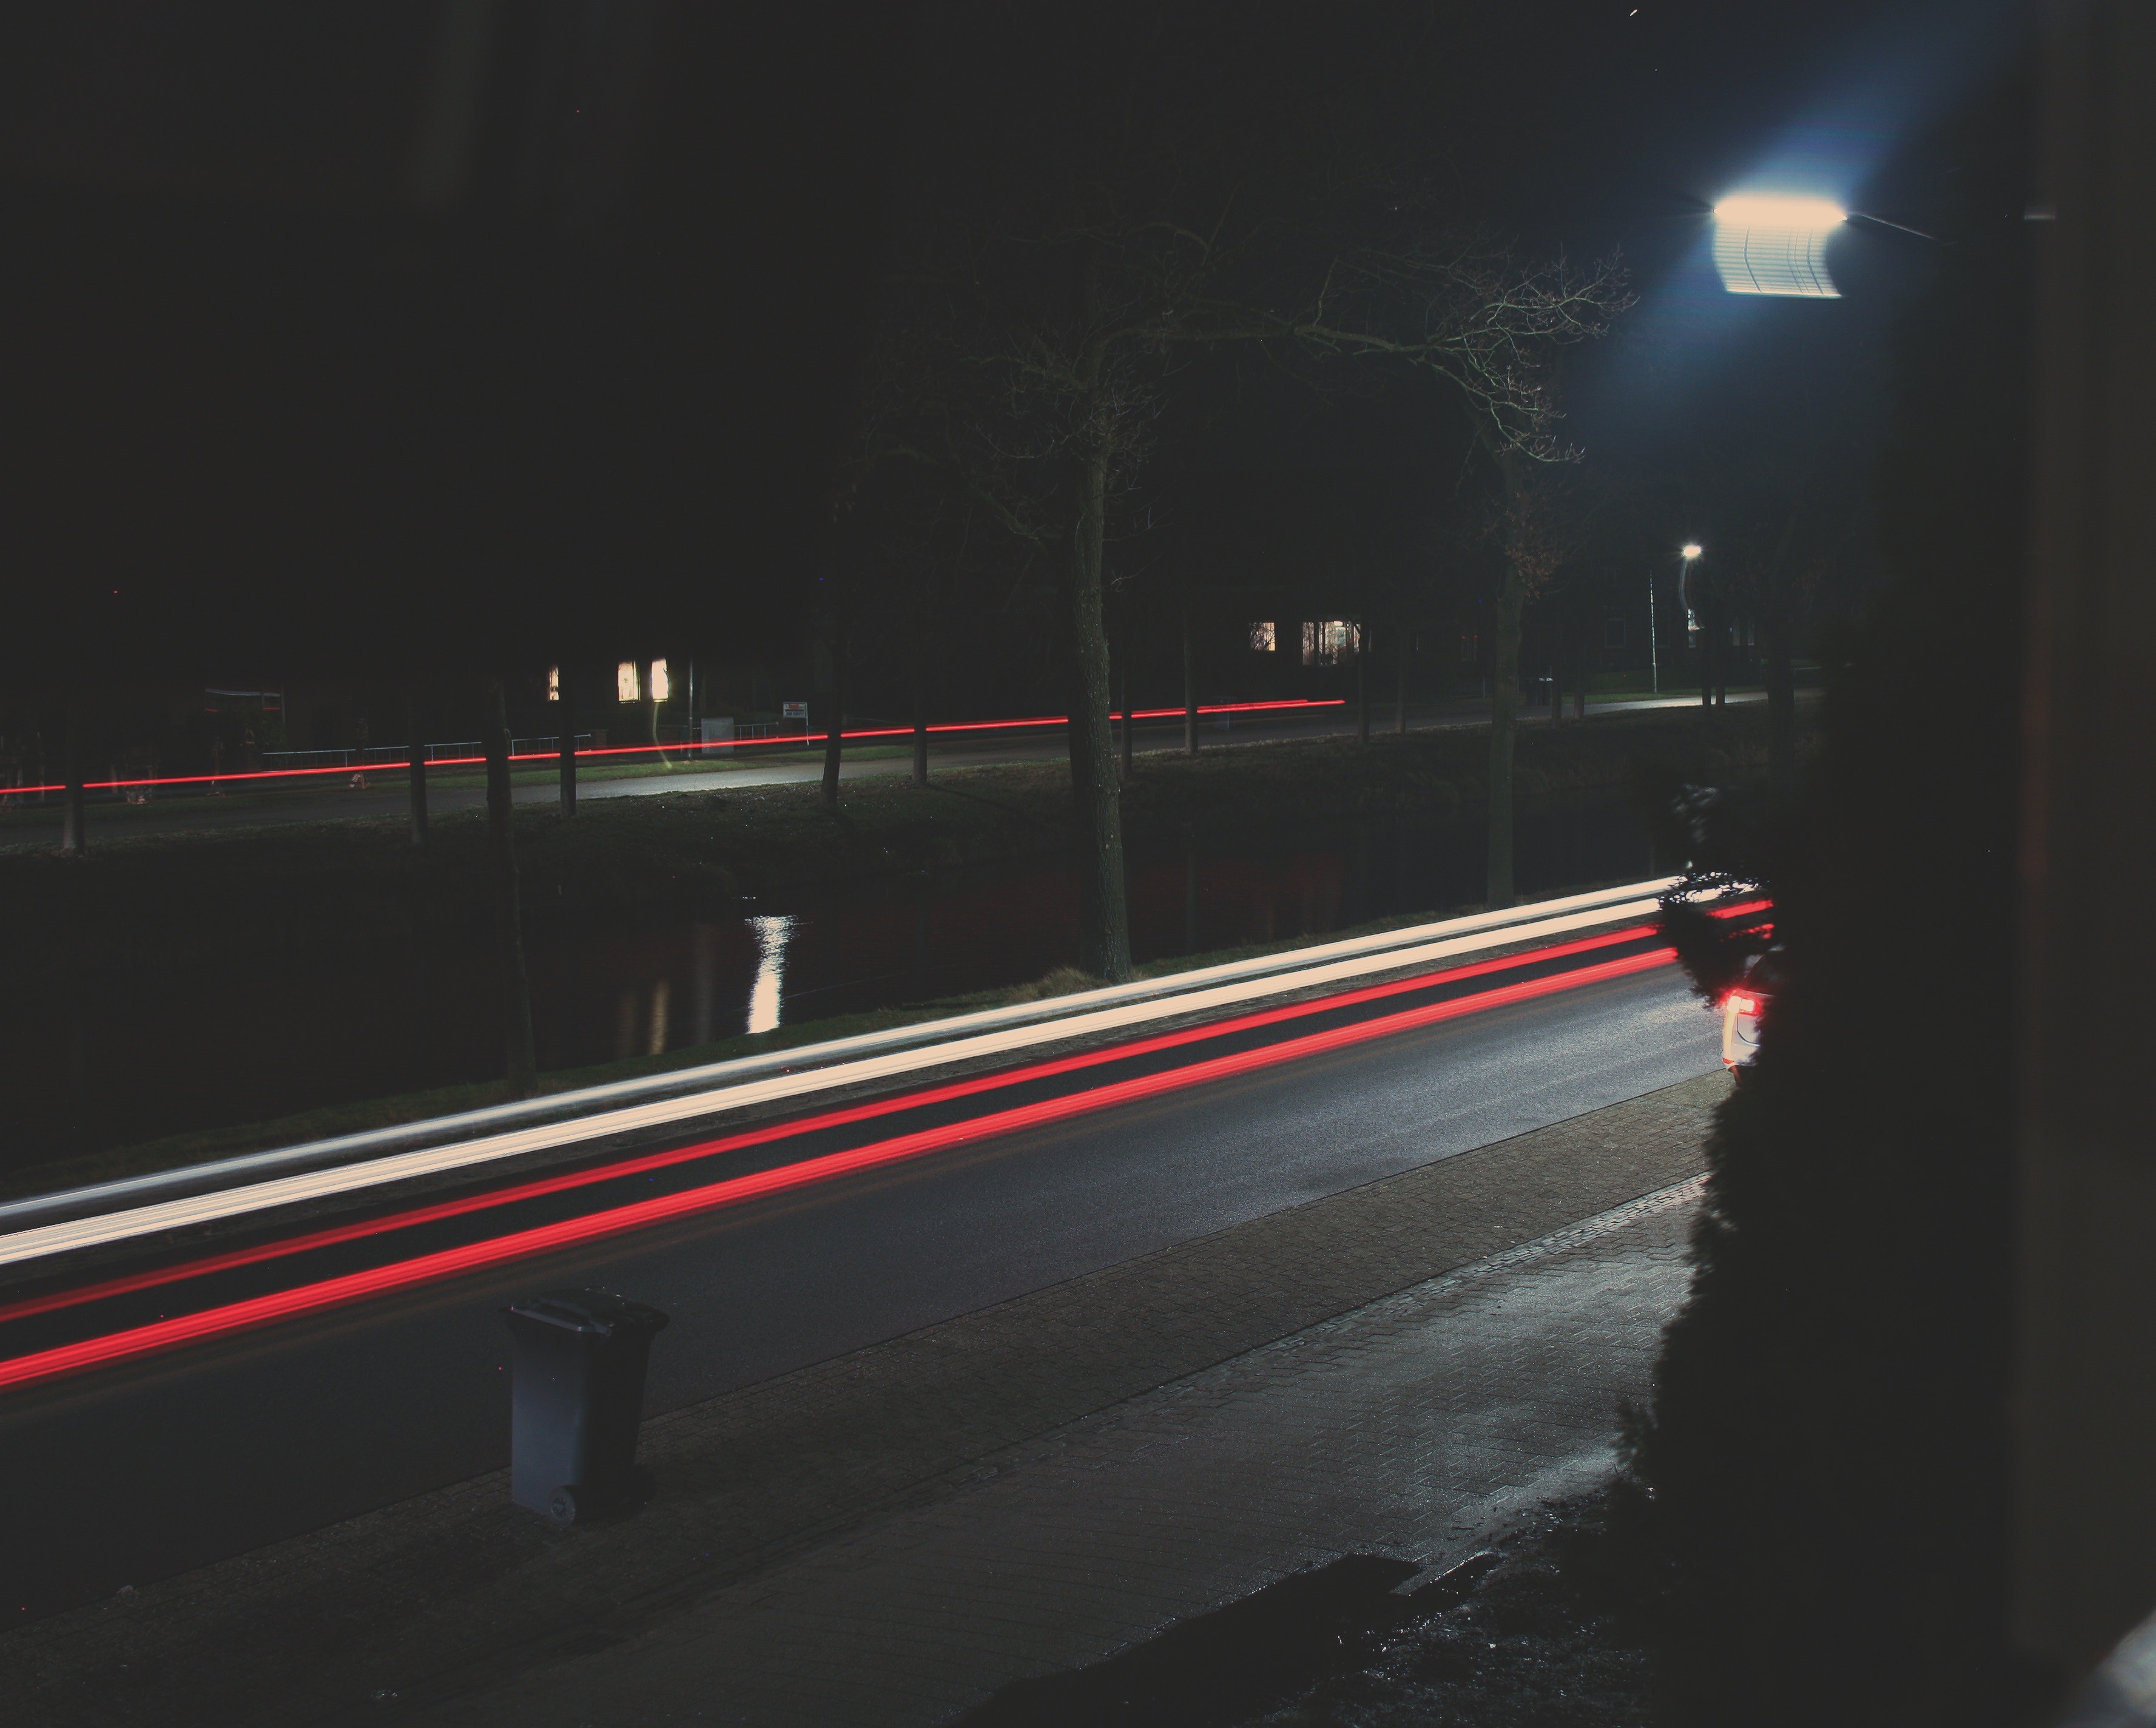
night, automotive lighting, light, red, sky, line, mode of transport, lighting, road, headlamp, darkness, lane, infrastructure, midnight, street light, metropolitan area, architecture, city, cloud, freeway, vehicle, thoroughfare, road surface, asphalt, highway, traffic, car